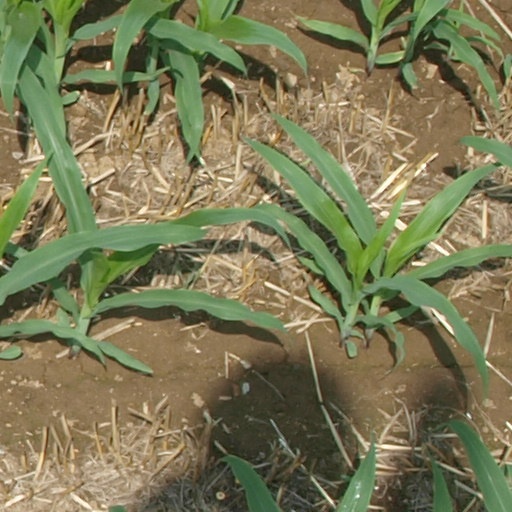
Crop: maize; corn